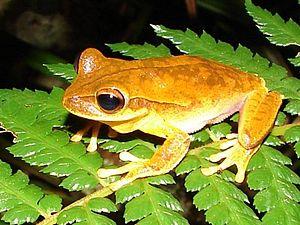
Hypsiboas bischoffi est une espèce d'amphibiens de la famille des Hylidae.